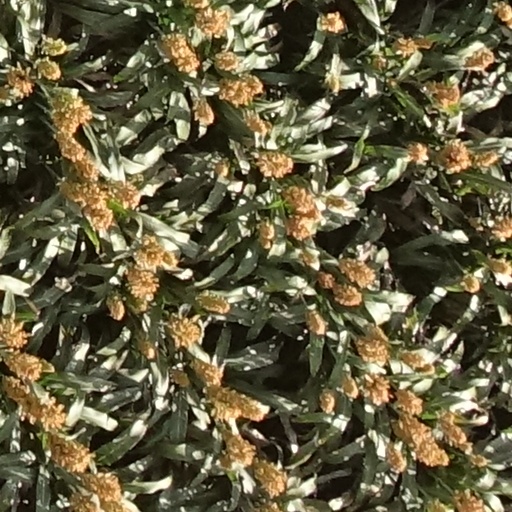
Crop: sorghum